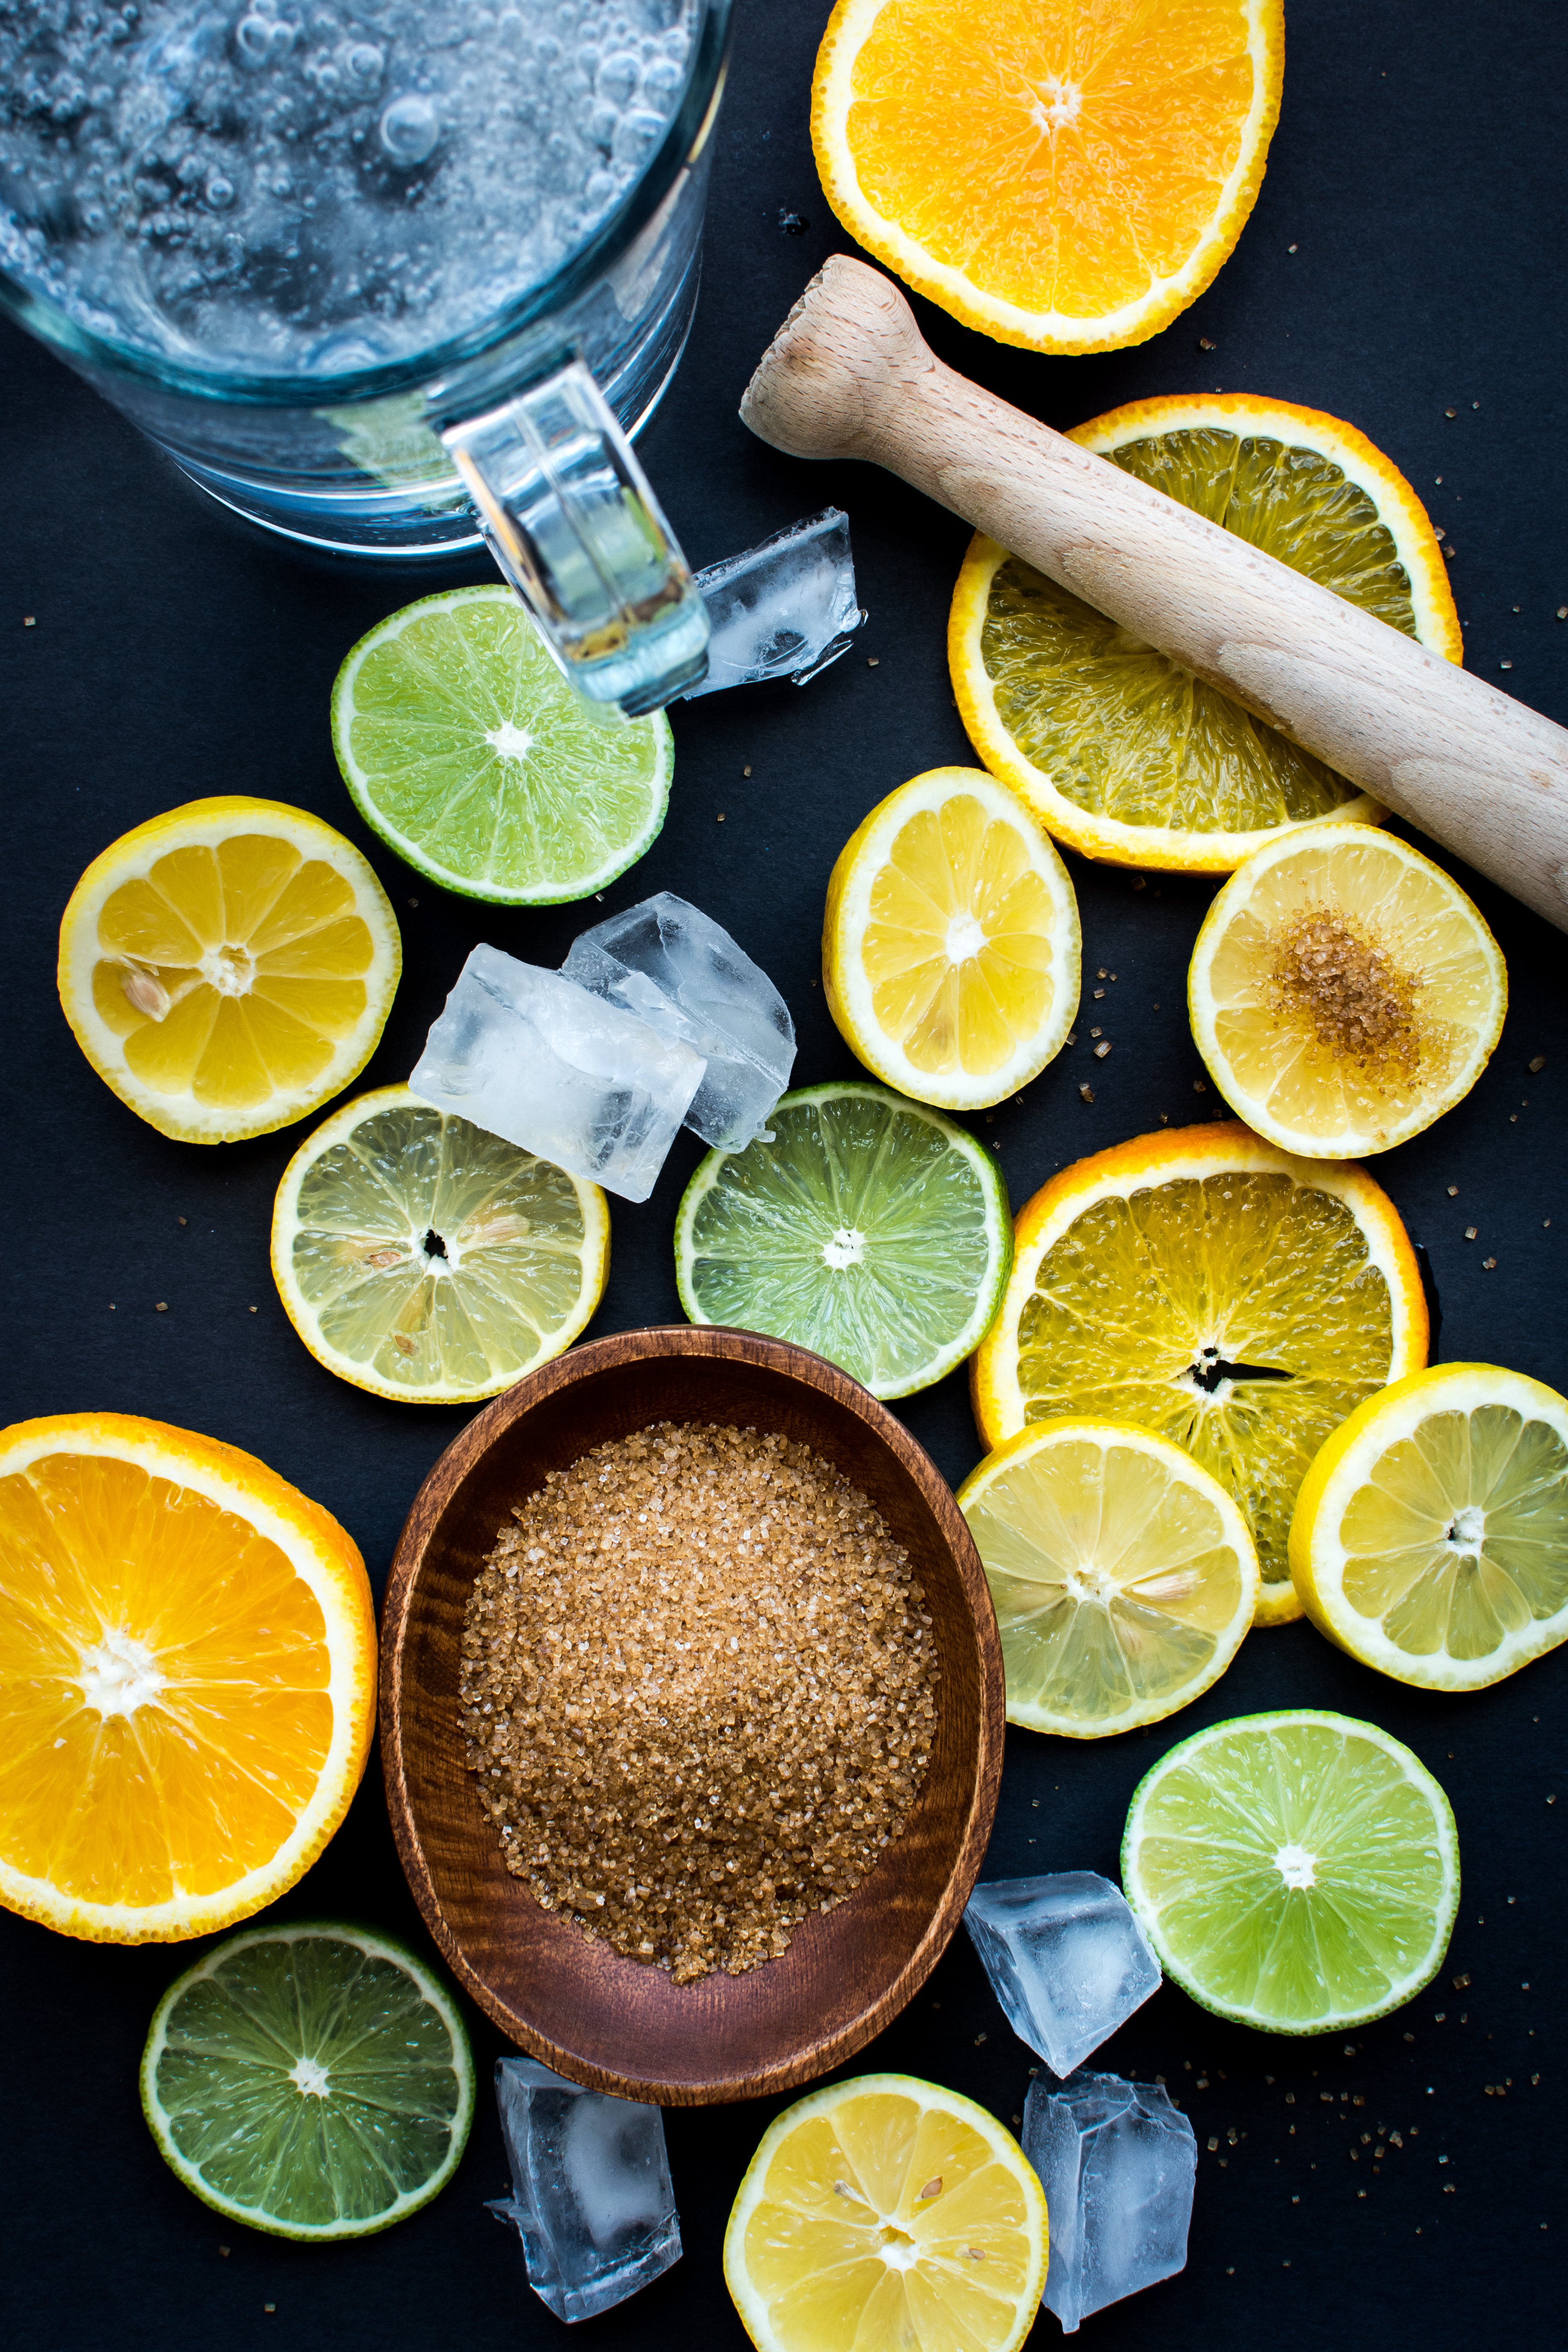
lime, key lime, citrus, food, lemon, citric acid, fruit, persian lime, lemon lime, citron, ingredient, meyer lemon, sweet lemon, plant, orange, rangpur, drink, limeade, produce, vegetarian food, lemonade, superfood, cuisine